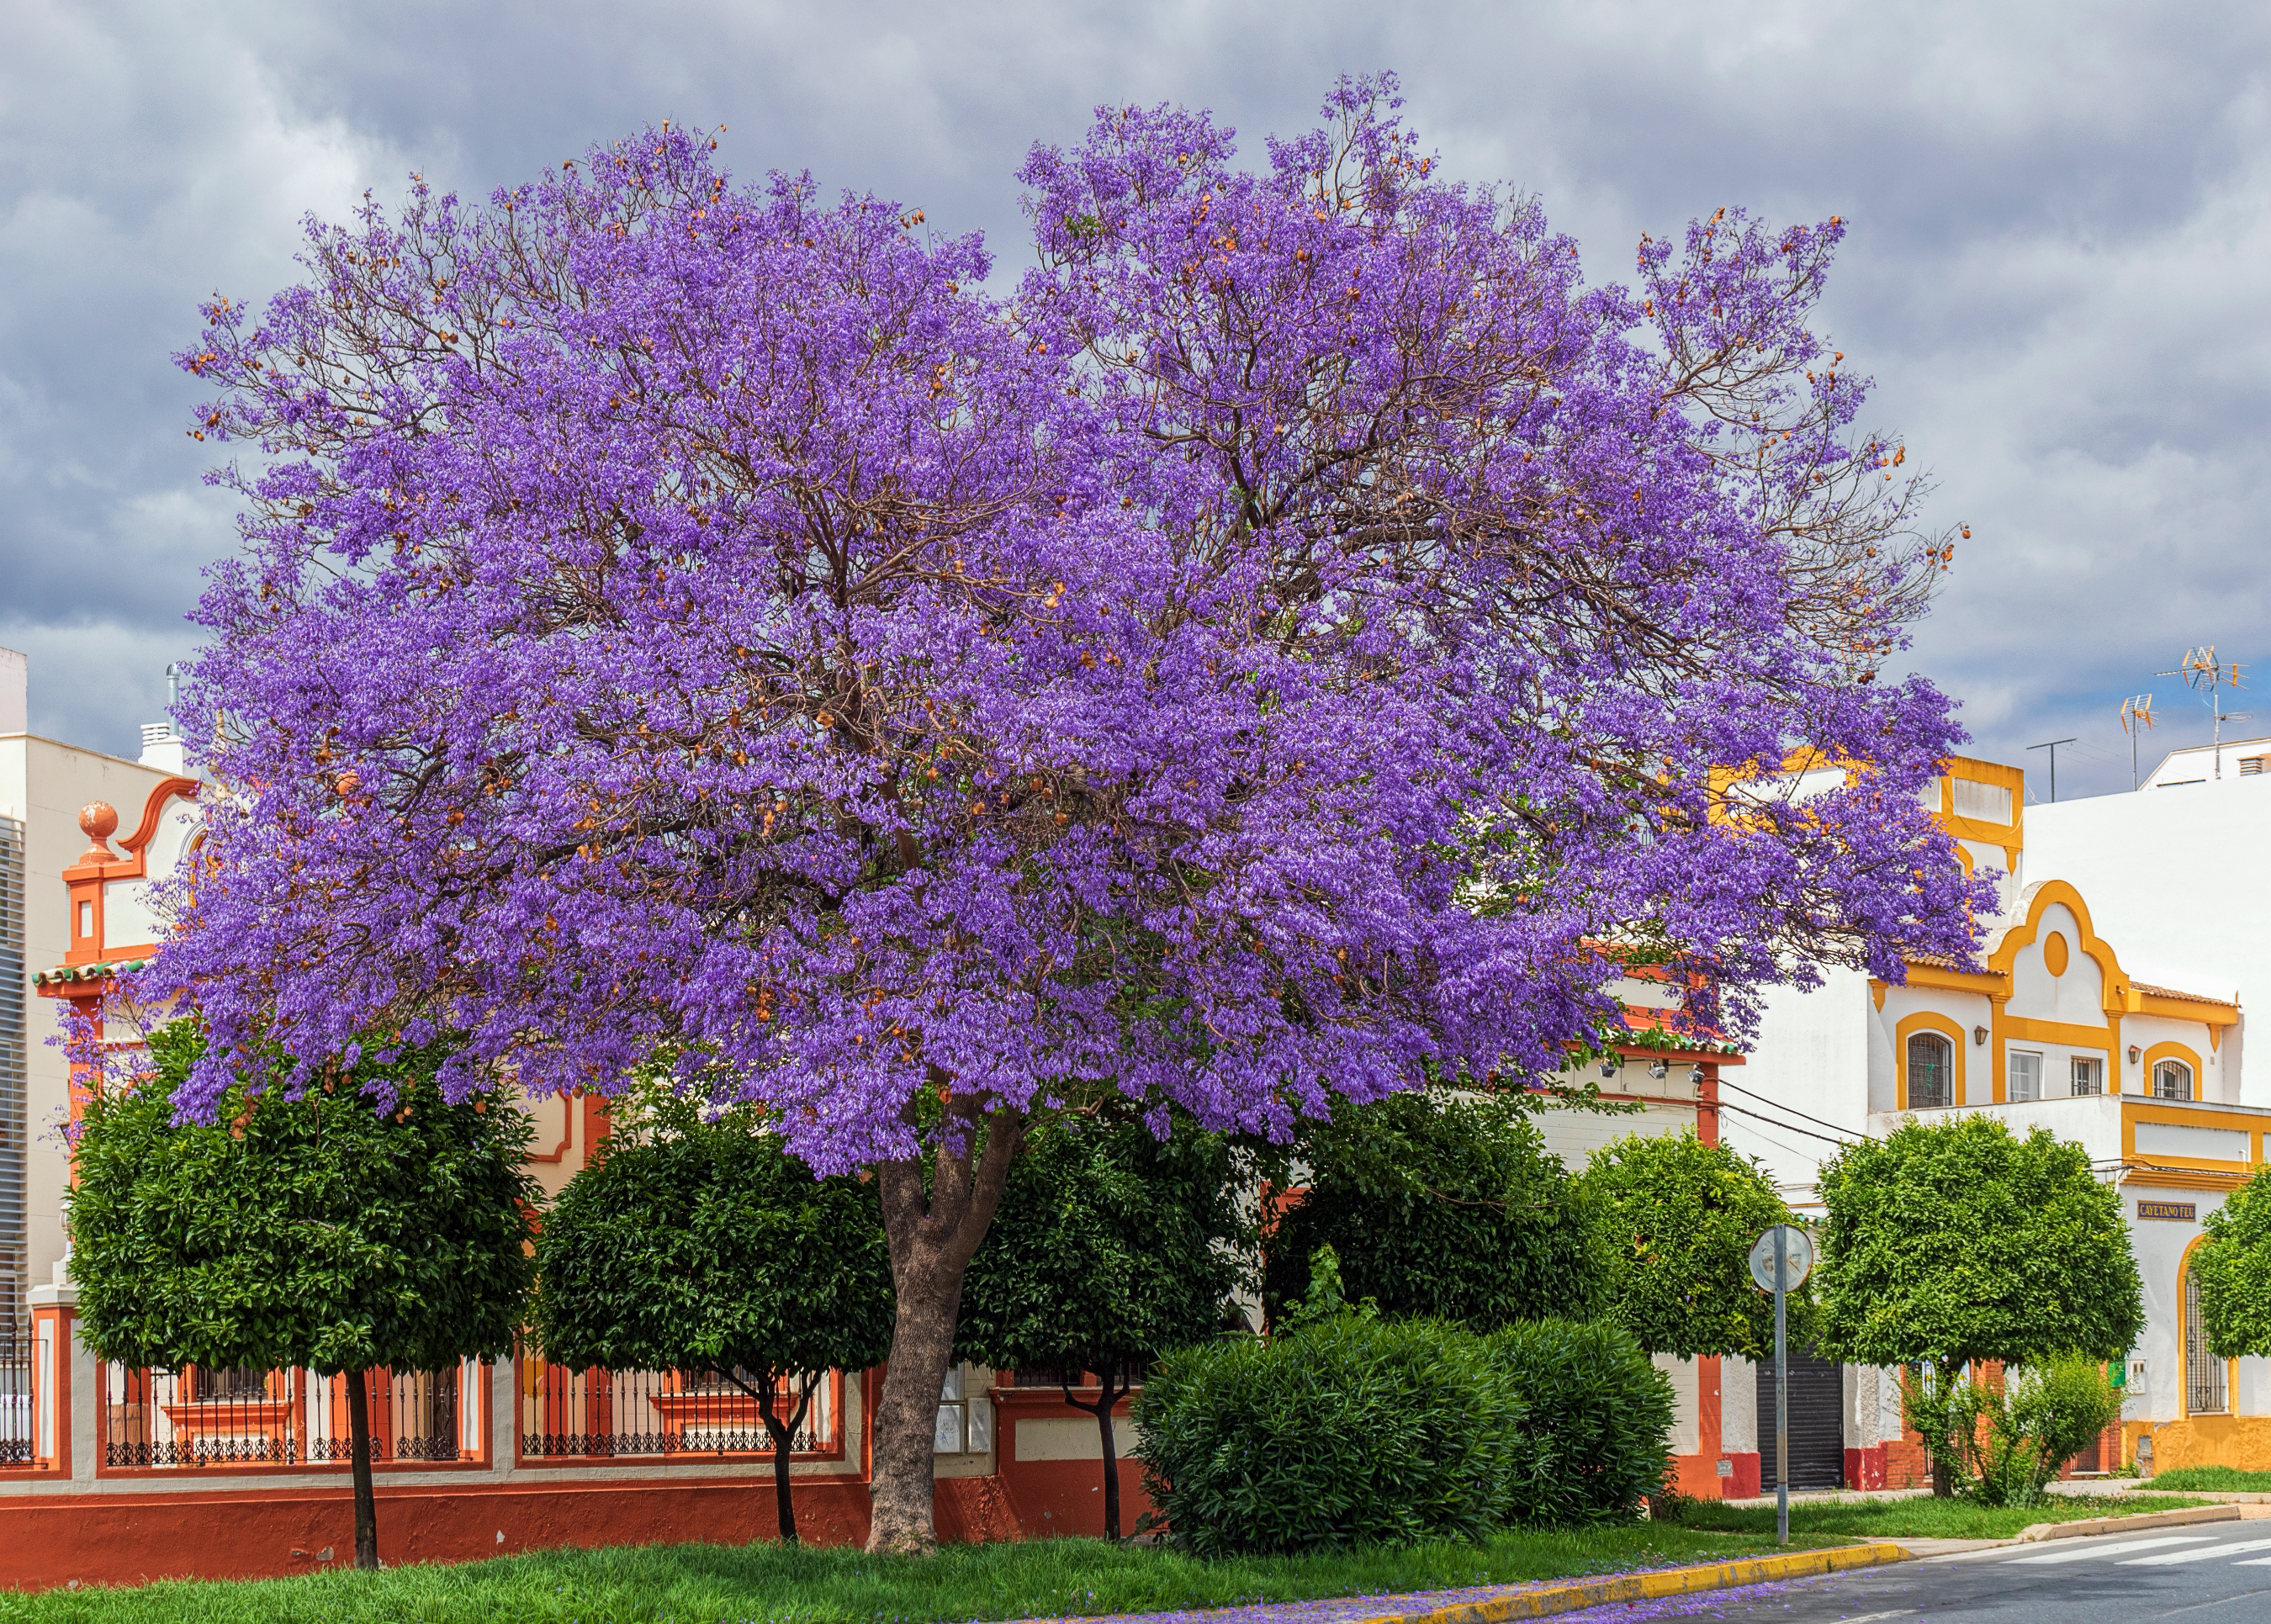
jacaranda, tree, purple, flower, plant, spring, lilac, woody plant, lavender, violet, pink, redbud, sky, flowering plant, branch, blossom, red bud, shrub